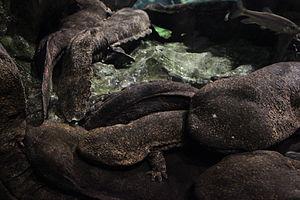
salamandre géante du Japon (Andrias japonicus) au aquarium de Kyoto 日本語: オオサンショウウオ (Andrias japonicus) に 京都水族館 Español: salamandra gigante del Japón (Andrias japonicus) en el acuario de Kyoto